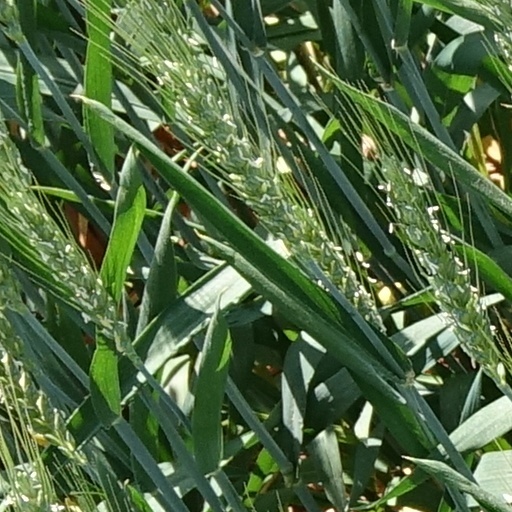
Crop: wheat